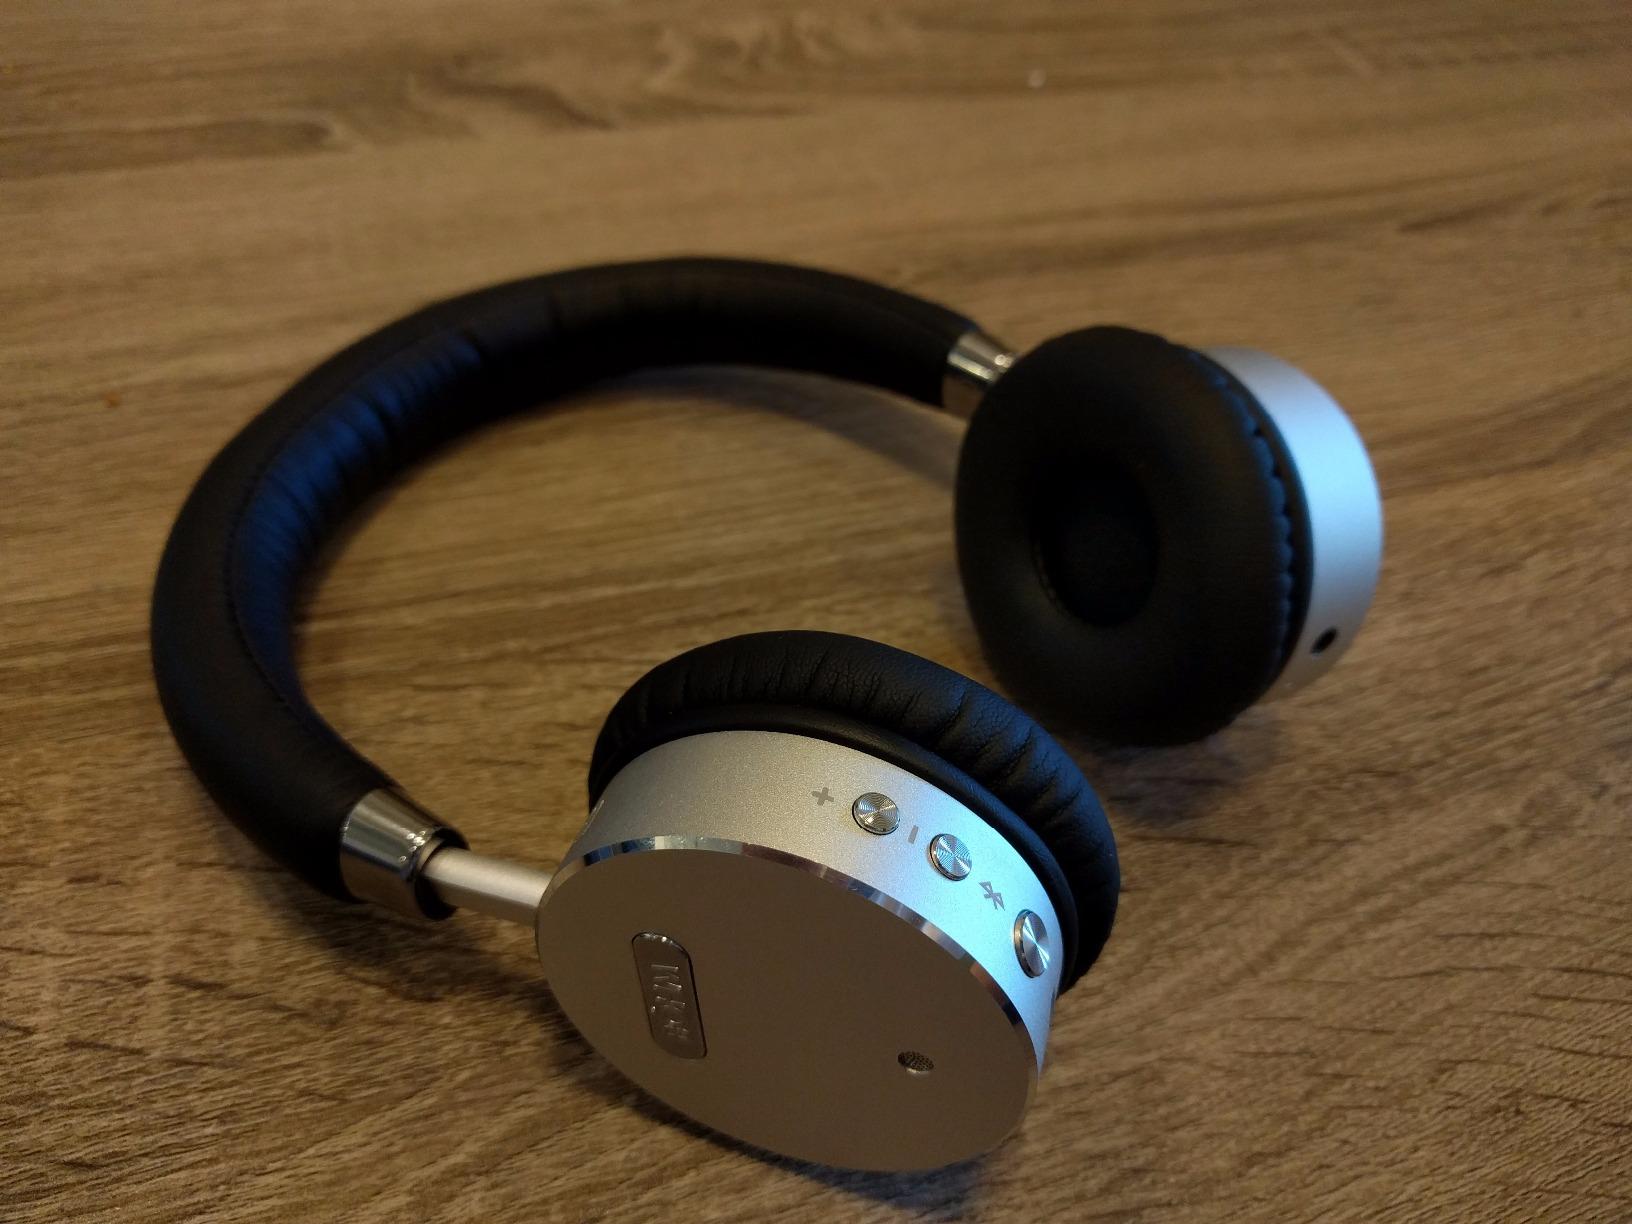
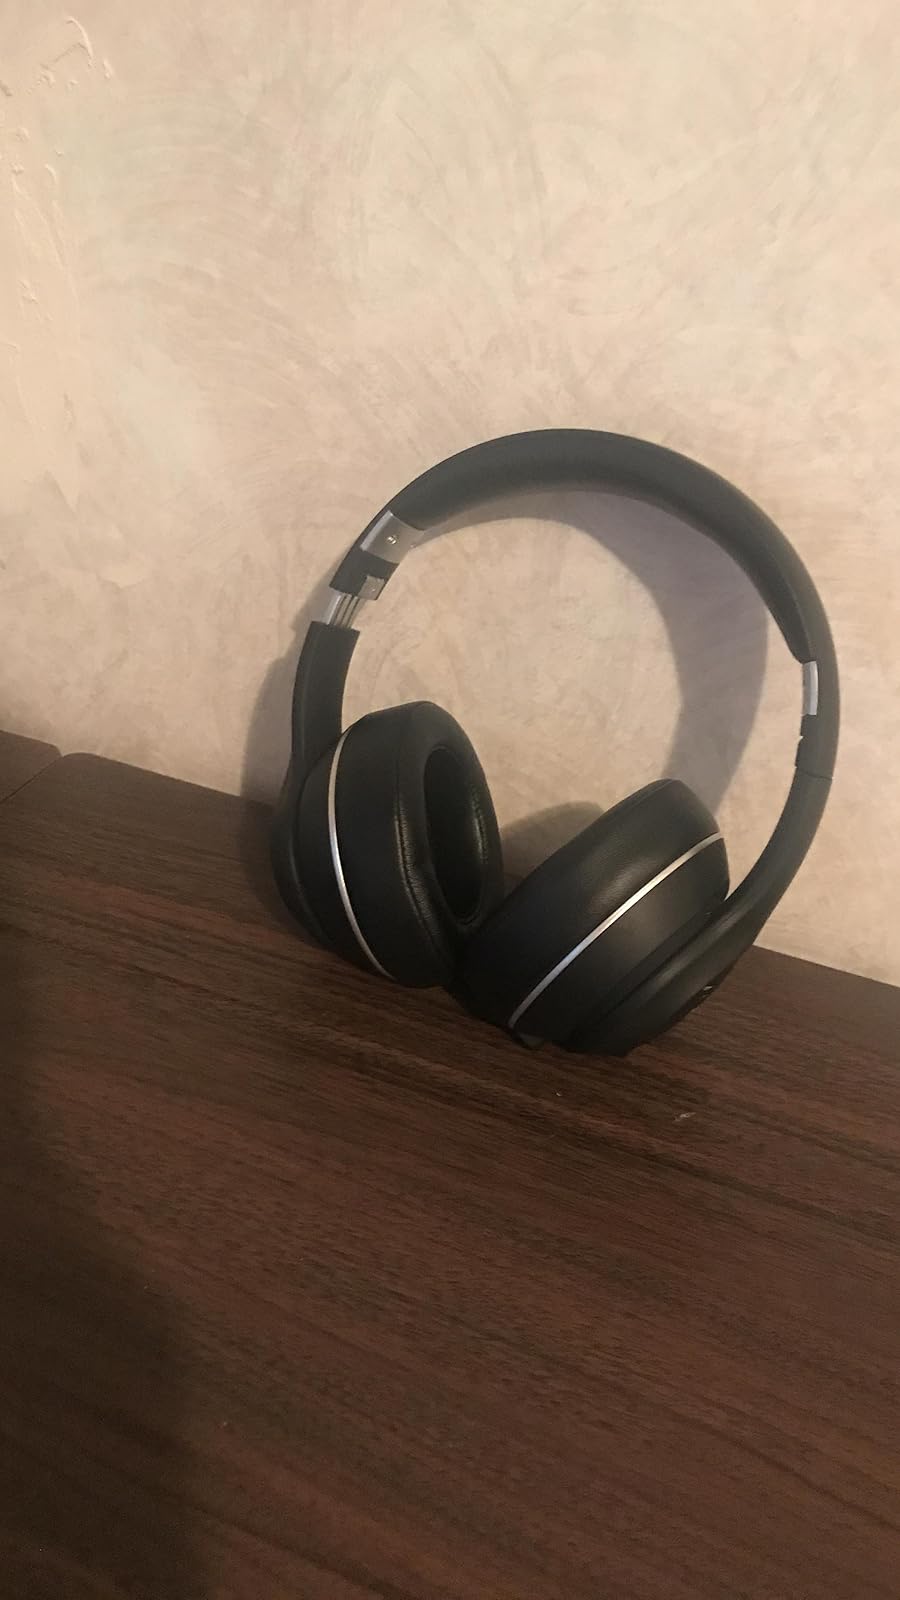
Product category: headphones
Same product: no